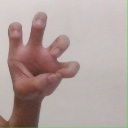
अक्षर: छ